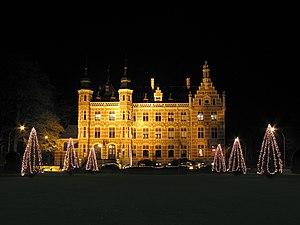
Cette page regroupe l'ensemble des monuments classés de la ville belge de Westerlo.